Ainan, Ehime

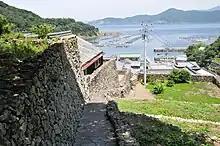
Stone walls of Sotodomari hamlet

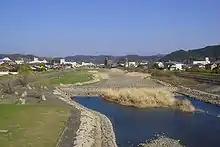
A view of the Sozu River in Ainan

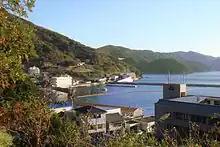
Nishiumi neighborhood in Ainan

Ainan is located in far southwestern Ehime Prefecture on the island of Shikoku. It faces Utsumi Bay to the west and Sukumo Bay to the south. The mountainous area that occupies most of the town area plunges directly into the sea, creating a complex ria coastline. At the mouth of the Sozu River, which flows in a large arc in the center, there is a small open flatland, where the government office is located. Parts of the town are within the borders of the Ashizuri-Uwakai National Park. Sasayama Mountain is the highest mountain in Ainan (1,064.4 m) which has a rare variety of azaleas blooming on its peak, best seen in late April, early May.